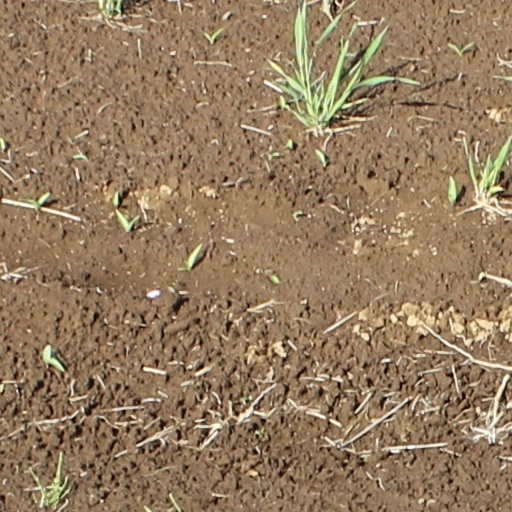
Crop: wheat